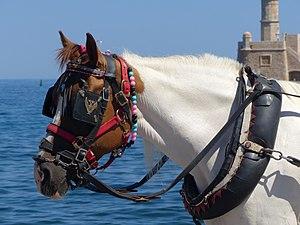
Tête d'un cheval d'attelage pie alezan tobiano attelé sans mors et avec une muserolle en chaîne sévère, sur le vieux port de La Canée, en Crète.
Bride sans mors est le terme générique qui désigne une grande variété de brides pour le cheval ou un autre animal, dépourvues de mors pour le contrôler. Le contrôle de la direction s'effectue grâce à la muserolle ou à un caveçon. Le terme de hackamore fut historiquement le plus utilisé pour désigner toutes les formes de brides sans mors. Cependant, depuis quelques années, de nouveaux systèmes de brides sans mors fonctionnent sans la muserolle lourde des véritables hackamores, faisant appel à des lanières qui se resserrent autour de la tête du cheval pour appliquer une pression de diverses manières. Ceux-ci sont souvent spécifiquement brevetés et commercialisés comme des « brides sans mors ».